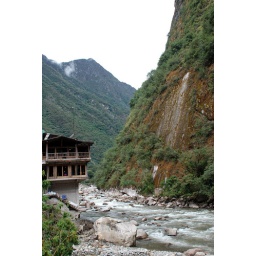
View of river from the train bridge in Aguas Caliente